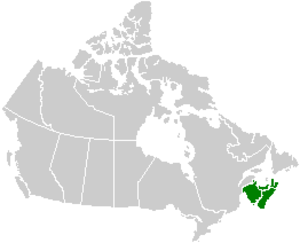
Maritime Provinser
De maritime provinser med rødt
De Maritime Provinser eller Havprovinserne i Canada betegner provinserne Nova Scotia, New Brunswick og Prince Edward Island.